Miye Oni

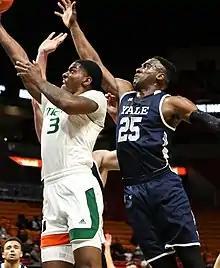
Oni (right) skies for a block in December 2018.

Oni made his junior season debut on November 9, 2018, scoring 16 points in a 76–59 win over California at the Pac-12 China Game held in Shanghai. On November 21, he posted his first double-double of the season, leading his team with 18 points and 10 rebounds in a 79–70 loss to Vermont. On December 1, Oni scored 29 points and was named game MVP in a 77–73 victory over Miami (Florida) at the Hoophall Miami Invitational. He erupted for 31 points, 9 rebounds, and 4 assists, leading his team in each category, on February 2, 2019, in an 89–68 win over Dartmouth. Oni was the first Yale player to record a 30-point game since Anthony Dallier in 2017. In his next game, a 74–60 victory over Princeton, he posted a career-high 35 points, 12 rebounds, and 3 blocks. Oni scored the most single-game points in school history since Greg Mangano in 2012. He delivered another strong performance on March 1, when he scored 30 points—shooting 9-of-11 from the field—to help Yale defeat Cornell, 88–65, and clinch a spot in the 2019 Ivy league tournament. By the end of the regular season, Oni was averaging a team-best 17.4 points, 6.3 rebounds, and 3.6 assists per game. He was named Ivy League Player of the Year, becoming the third Yale player to win the award.